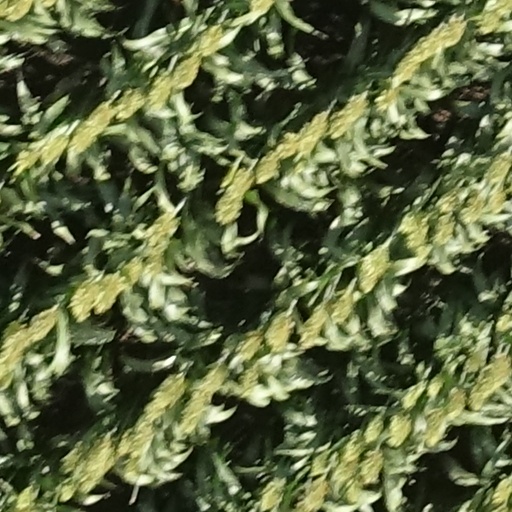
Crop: sorghum